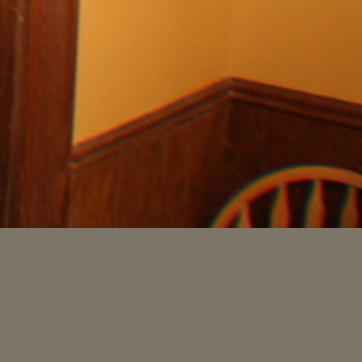
Material: wood